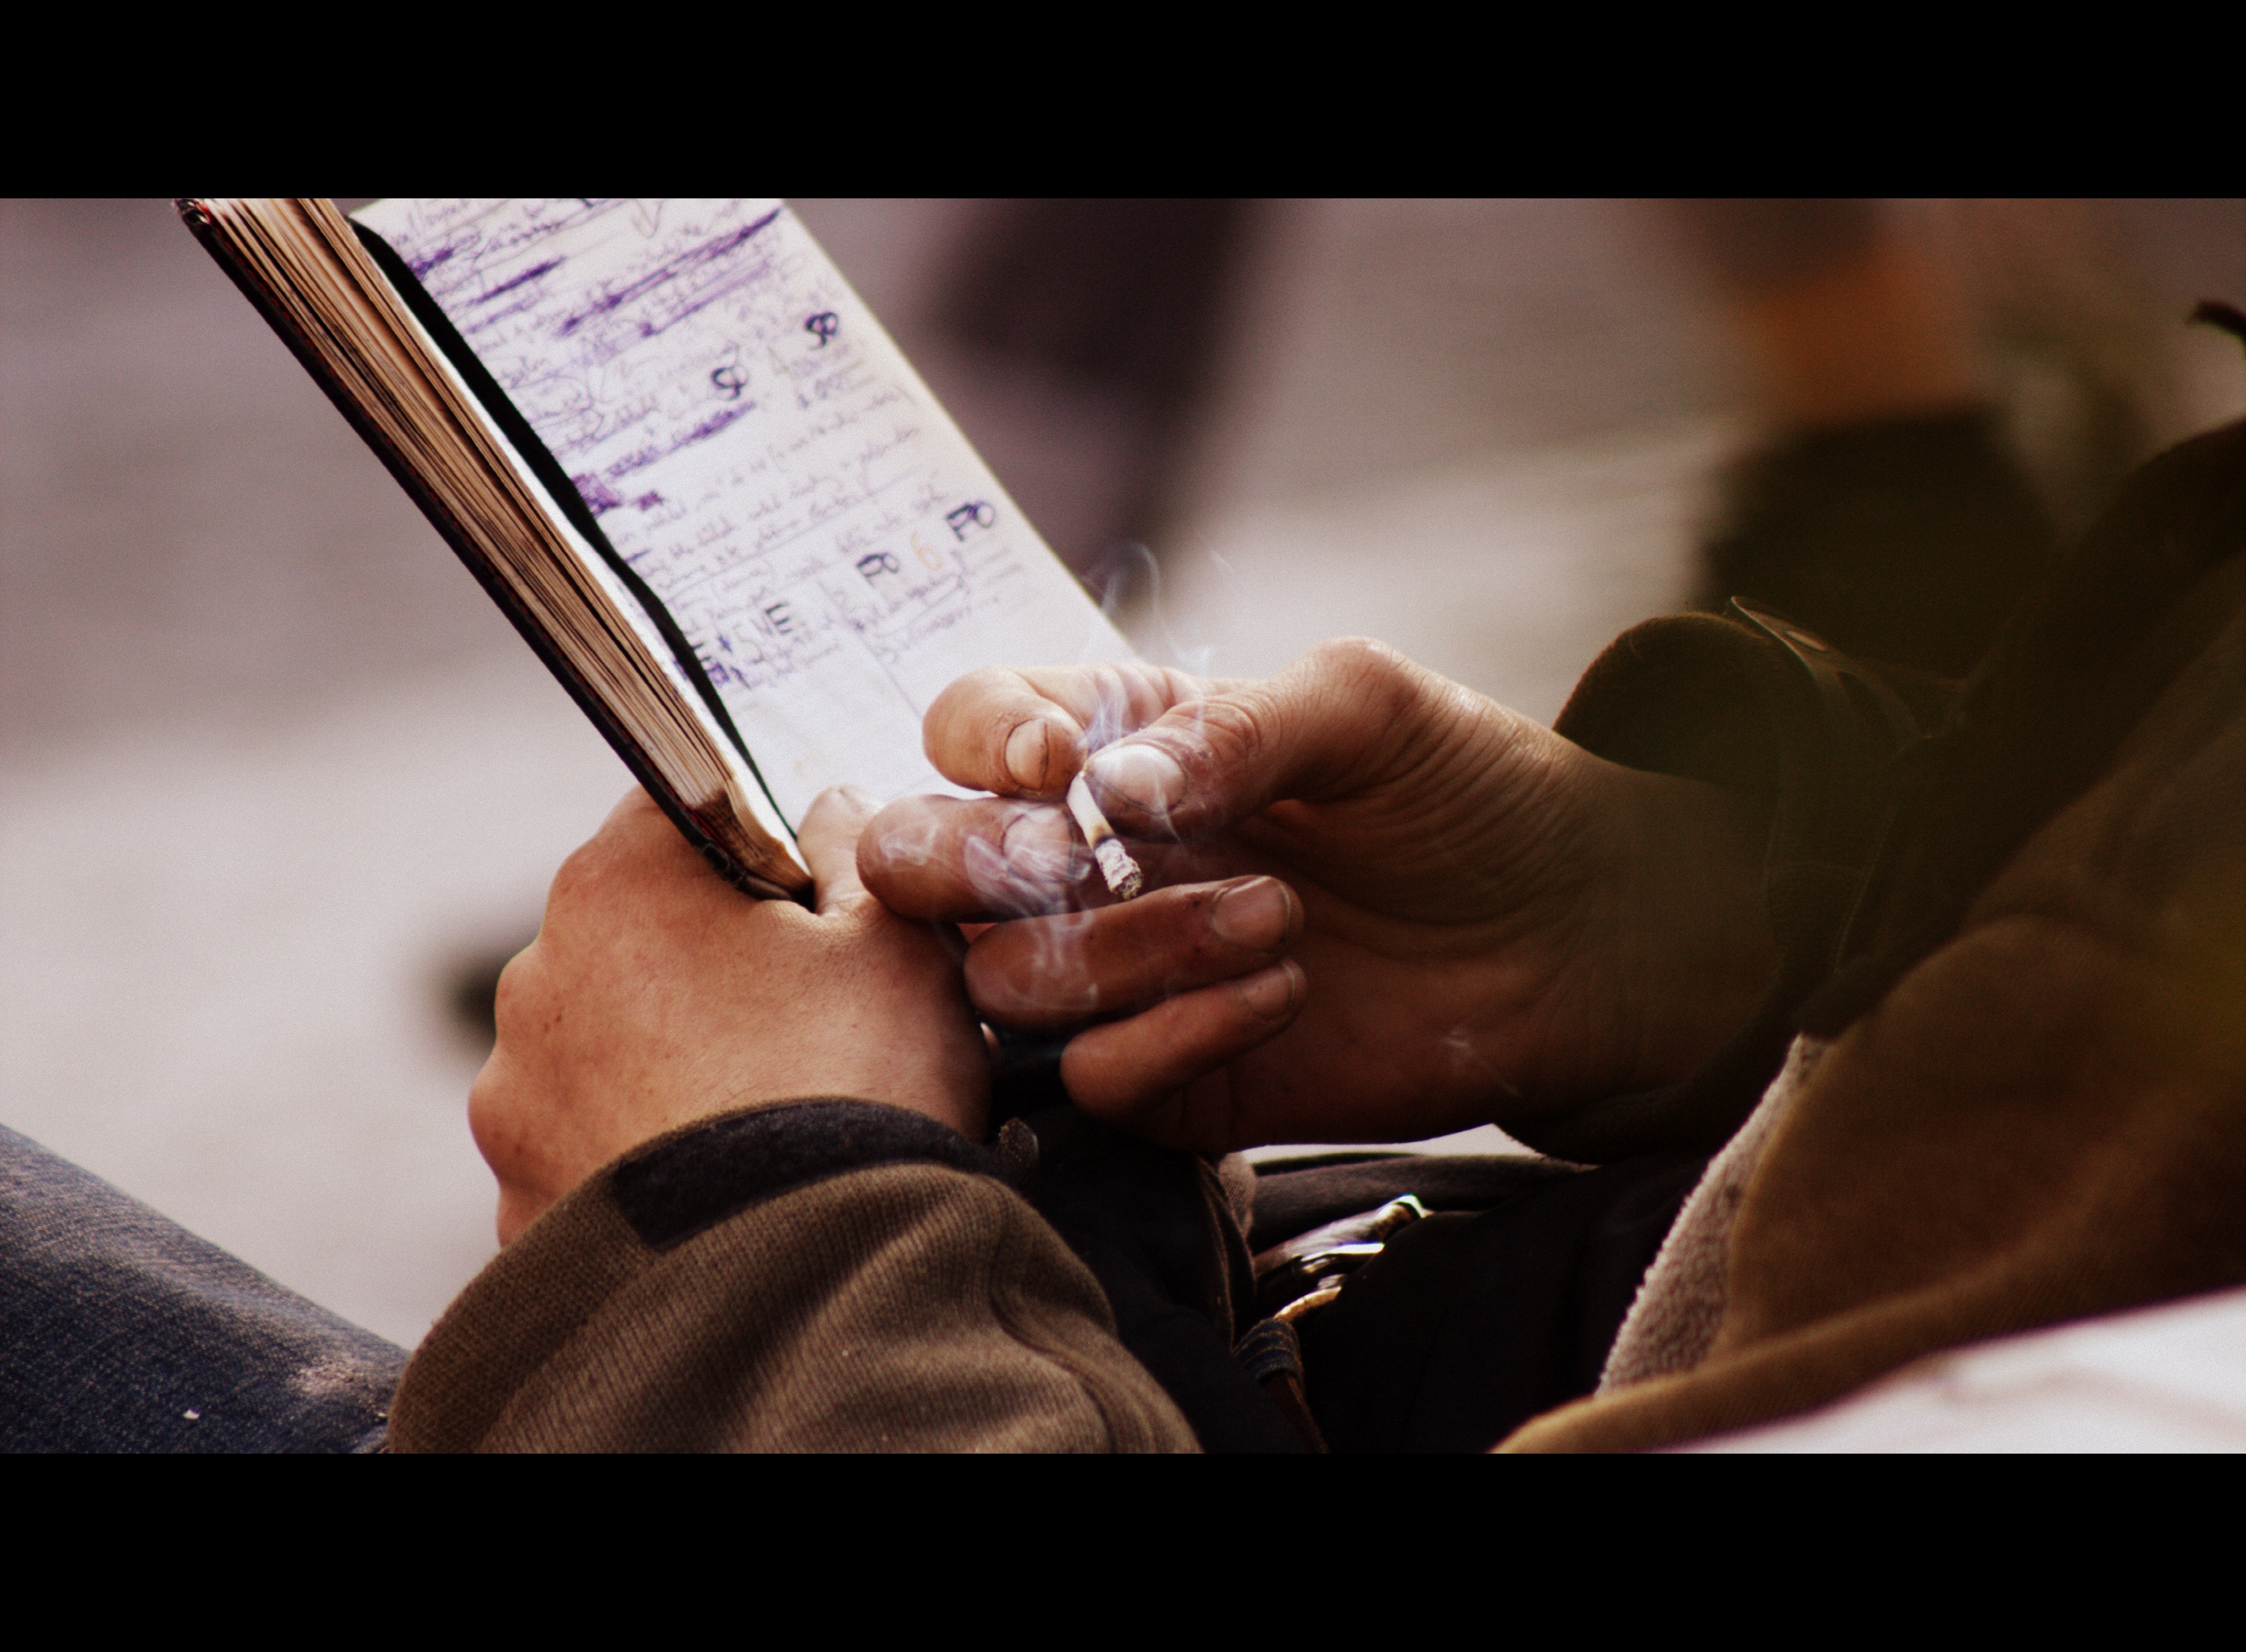
hand, man, photography, diary, finger, arm, cigarette, close up, hands, photograph, notes, sense